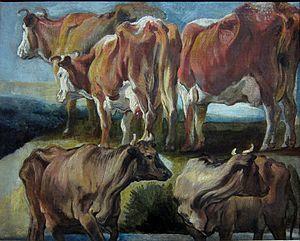
Ce tableau a été copié par Vincent Van Gogh d'après une gravure du docteur Gachet.
Les Vaches est une peinture à l'huile sur toile réalisée en juillet 1890 par Vincent van Gogh. Elle est conservée au palais des Beaux-Arts de Lille.